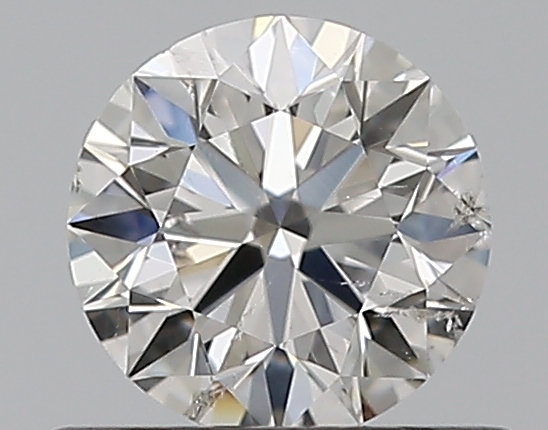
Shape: round
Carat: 0.5
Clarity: SI2
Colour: G
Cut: EX
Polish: EX
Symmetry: EX
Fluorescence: F
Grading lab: GIA
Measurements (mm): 5.06 x 5.08 x 3.16